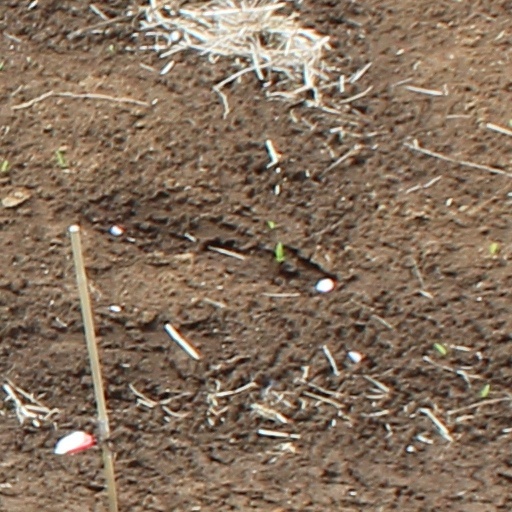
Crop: wheat